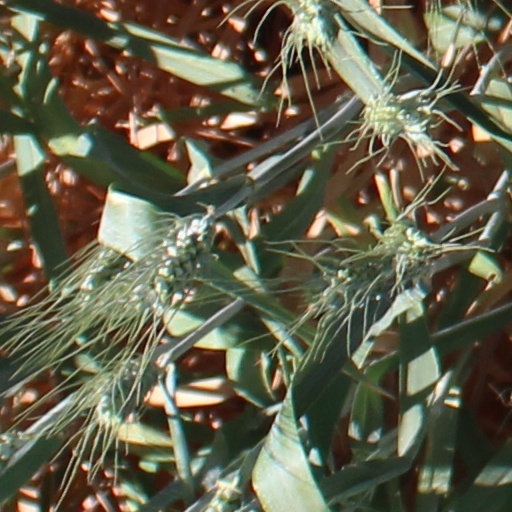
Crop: wheat